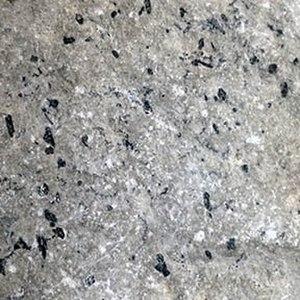
Les adakites sont une série de roches volcaniques, intermédiaires à acide, sodiques, de composition équivalente à une série évoluant d'un pole andésite à un pole dacite.